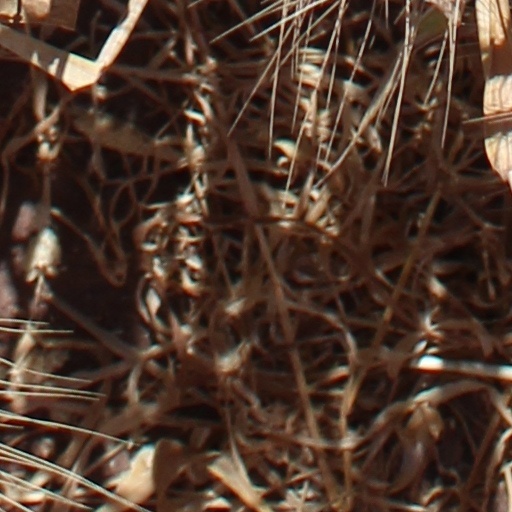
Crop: wheat